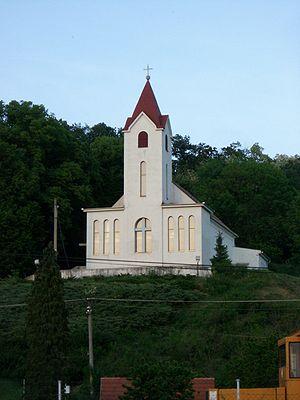
Nemčiňany est un village de Slovaquie situé dans la région de Nitra.